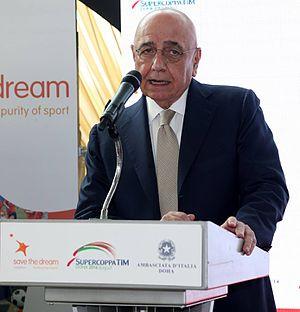
Adriano Galliani est un dirigeant de football et homme politique italien. Il a été vice-président du Milan AC. Depuis le 4 mars 2018, il est sénateur pour le groupe Forza Italia.
L'Associazione Calcio Milan S.p.A., connu sous le nom de Milan ou AC Milan en Italie et Milan AC en France, est un club de football italien fondé le 16 décembre 1899 sous le nom initial de Milan Foot-Ball and Cricket Club. L'équipe première, qui évolue en Serie A, est entraînée par Stefano Pioli.